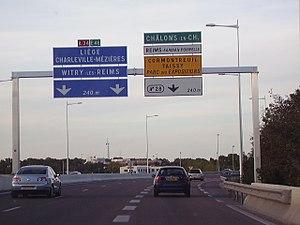
L’autoroute A34, relie Reims à Sedan en passant par Charleville-Mézières, et se prolonge vers la frontière belge par l'actuelle RN 58. Appartenant à la route européenne 46 et la route européenne 420 jusqu'à Charleville-Mézières, elle constitue la branche est du « Y ardennais », nom de l'axe traversant le département venant de Reims et se divisant en 2, à partir de Charleville-Mézières, vers Bouillon, ou Gué-d'Hossus. Cette autoroute se prolonge vers Bouillon en direction de Liège, Aachen et le sud-est des Pays-Bas. C'est une route pour automobiles limitée à 110 km/h entre Reims et Rethel, pour l'instant, puis à 130 km/h entre Rethel et Charleville-Mézières. Entre Charleville-Mézières et Sedan, elle reprend la trajectoire de l'ancienne A203, qui reliait les deux principales villes du département des Ardennes depuis 1976.
La France comptait en 2014, un réseau autoroutier d'environ 11 882 km, dont 9 048 km à péage, à travers tout le pays. Il s'agit du quatrième réseau mondial et du sixième en incluant les voies express d'au moins 2 × 2 voies. En effet, certaines régions comme la Corse et une grande partie de la Bretagne ne disposent pas d'autoroutes mais de voies express. Ainsi, neuf départements ne sont desservis par aucune autoroute structurante, en partie à cause du relief : l'Ardèche, la Charente, la Haute-Corse, la Corse-du-Sud, les Côtes-d'Armor, le Finistère, le Gers, le Morbihan et la Haute-Saône. Tous le sont en revanche par des voies express. L'outre-mer ne possède qu'une seule autoroute : l'autoroute A1, en Martinique.